History of Grandi's series

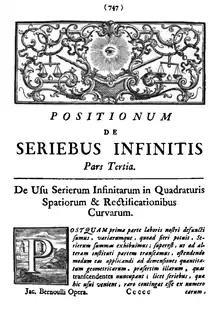
Start of "Positiones" part 3, as reprinted in 1744

Jacob Bernoulli (1654–1705) dealt with a similar series in 1696 in the third part of his "Positiones arithmeticae de seriebus infinitis". Applying Nicholas Mercator's method for polynomial long division to the ratio , he noticed that one always had a remainder. If then this remainder decreases and "finally is less than any given quantity", and one has